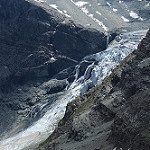
Scene: Outdoor